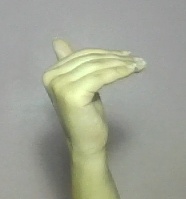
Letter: khaa